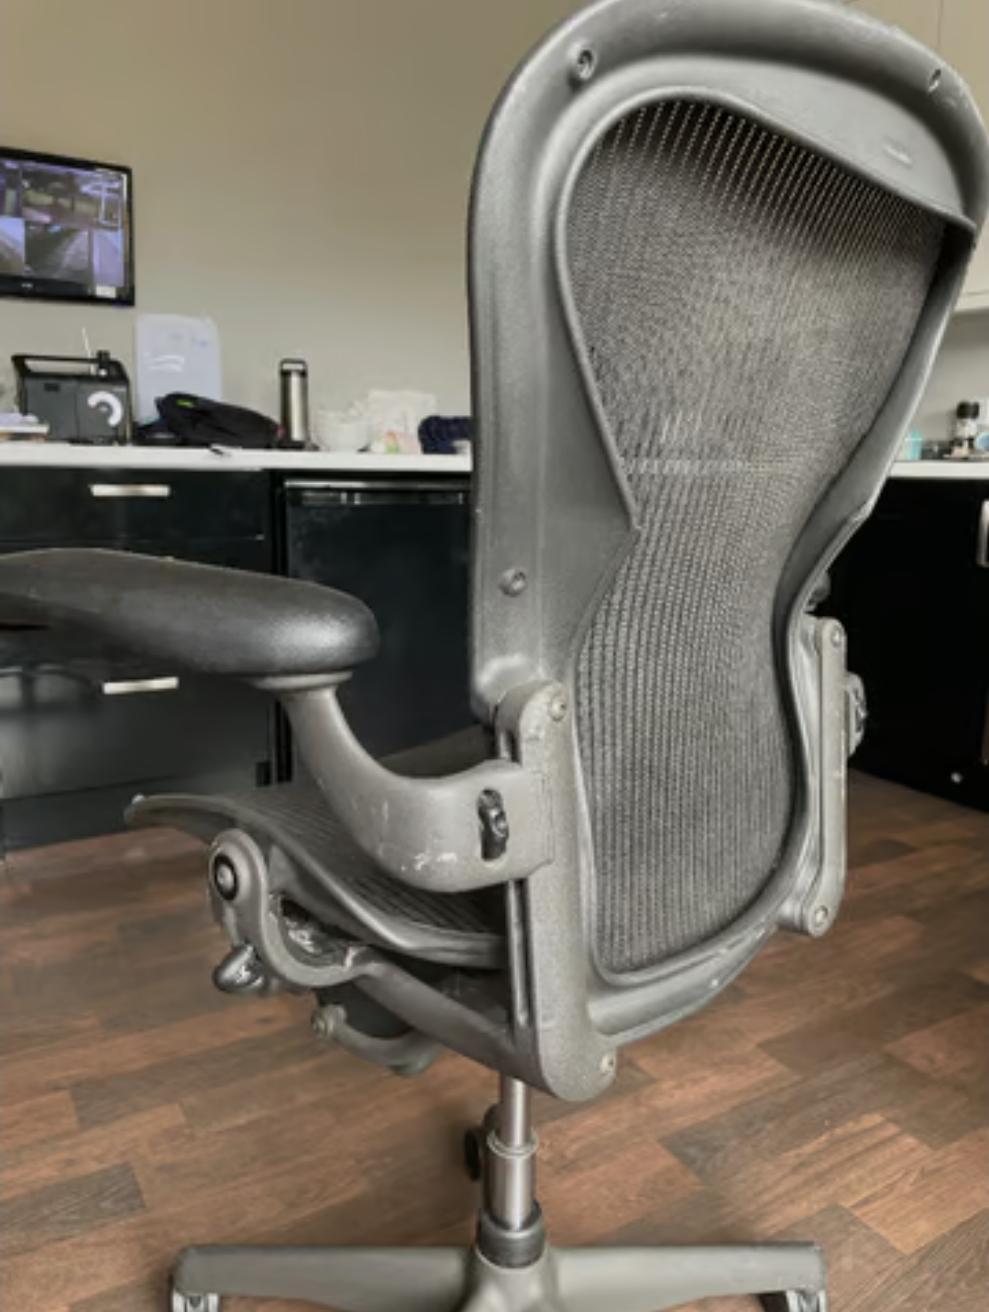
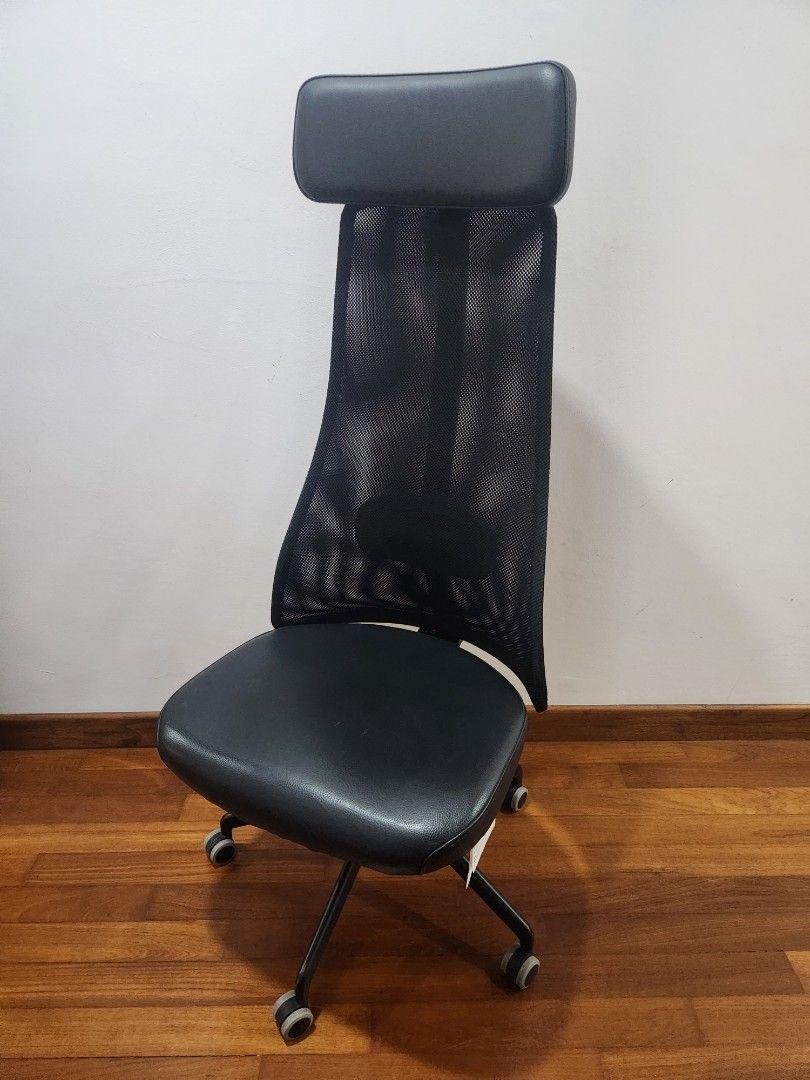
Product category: items_chair
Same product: no